Red Rolfe

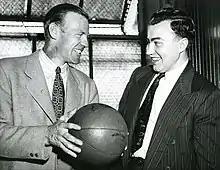
Rolfe "(left)" and Ray Meyer in 1942

After his four-year coaching stint at Yale, Rolfe accepted a position as a coach on McCarthy's staff for the Yankees for the 1946 season. In December 1946, the Toronto Huskies of the Basketball Association of America (BAA) hired Rolfe to replace Ed Sadowski as their coach in the midst of the 1946–47 BAA season. Rolfe led the Huskies to a record as their coach as the Huskies finished the season tied for last place with a .367 winning percentage. Due to poor attendance and an estimated loss of $40,000 to $50,000, the Huskies folded after the season.